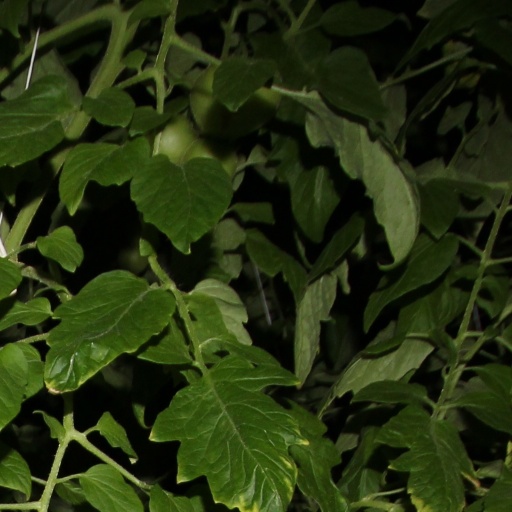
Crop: tomato